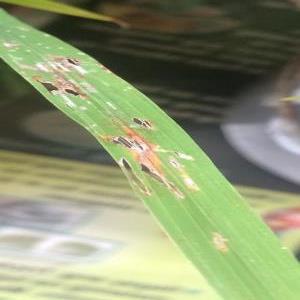
Disease: Blast